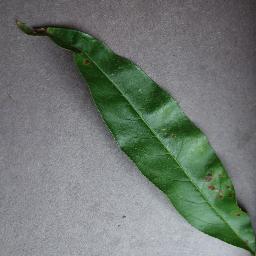
Label: Peach___Bacterial_spot